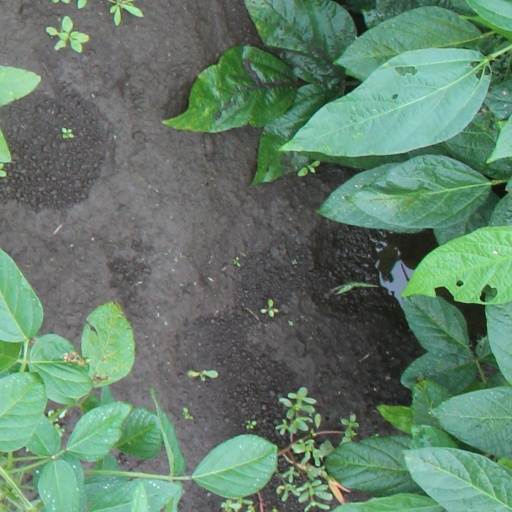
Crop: soybean